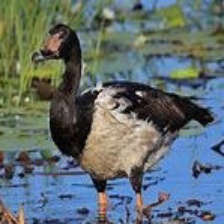
Species: MAGPIE GOOSE
Scientific name: ANSERANAS SEMIPALMATA
ImageNet parent category: goose